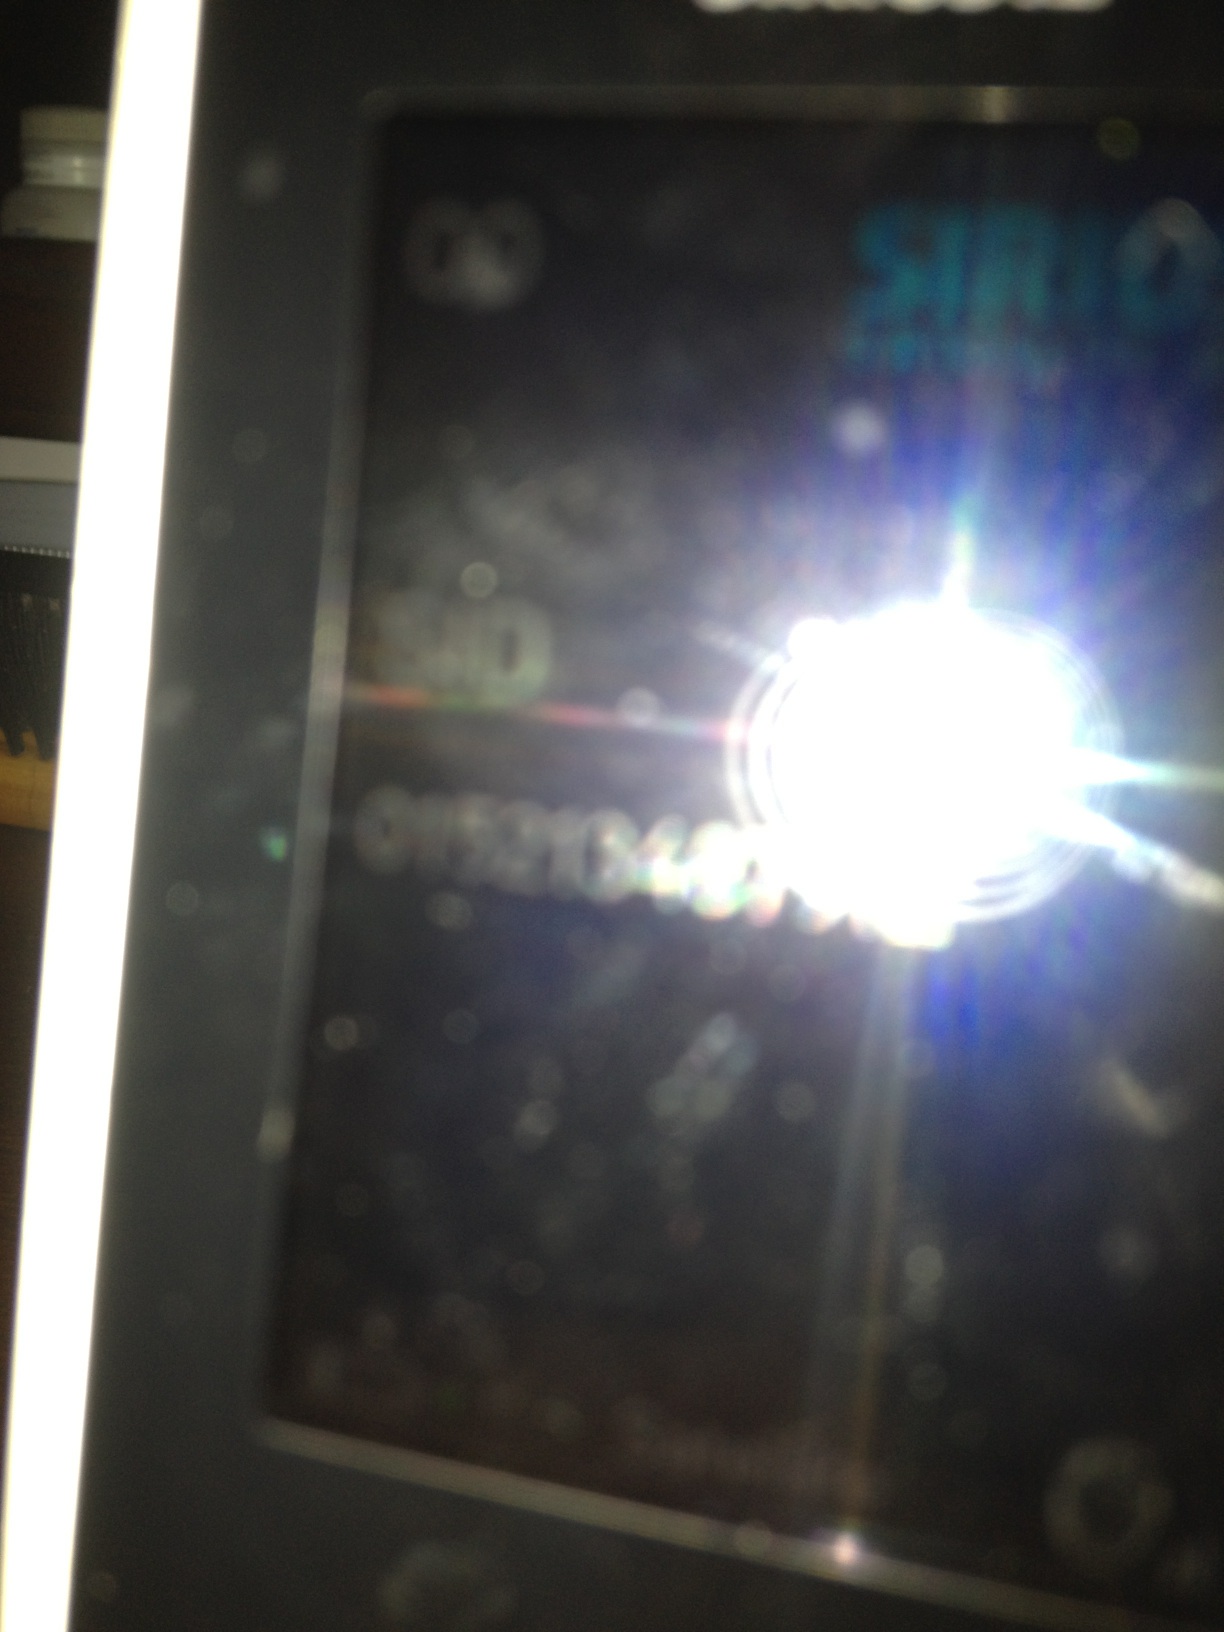Question: Please read numbers and letters on this display.
Answer: unanswerable